St. Andrew's cross (philately)

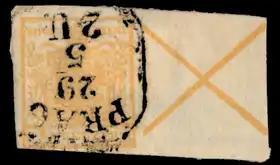
The only known copy of an Austrian 1850 1Kr yellow stamp se-tenant with St. Andrew's cross label. The stamp was cancelled in Prague. This philatelic rarity was sold at auction for € 16,000 on December 6, 2008.

In philately, a St. Andrew's cross is a saltire (an heraldic ordinary) or crossed x design that occurs on some philatelic items; on a few sheets of stamps, censor labels and a few British Forces air letter sheets issued during World War II.